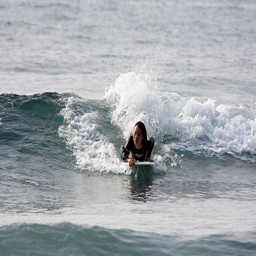
A surfer rides in on her stomach and a gentle wave
a man riding on a surf board out in the water
There is a female surfer riding a very small wave
A woman riding a surfboard on top of her stomach on a wave in the ocean.
a person on a surfboard in the water